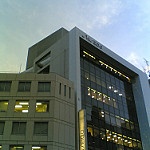
Label: buildings